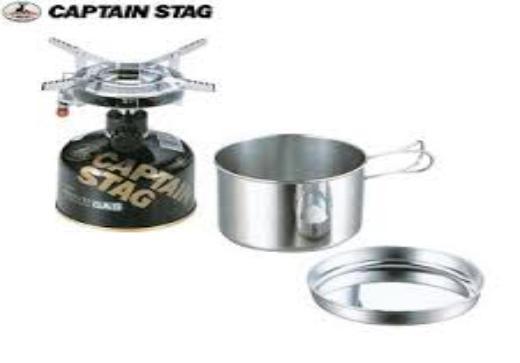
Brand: captain stag
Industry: Necessities